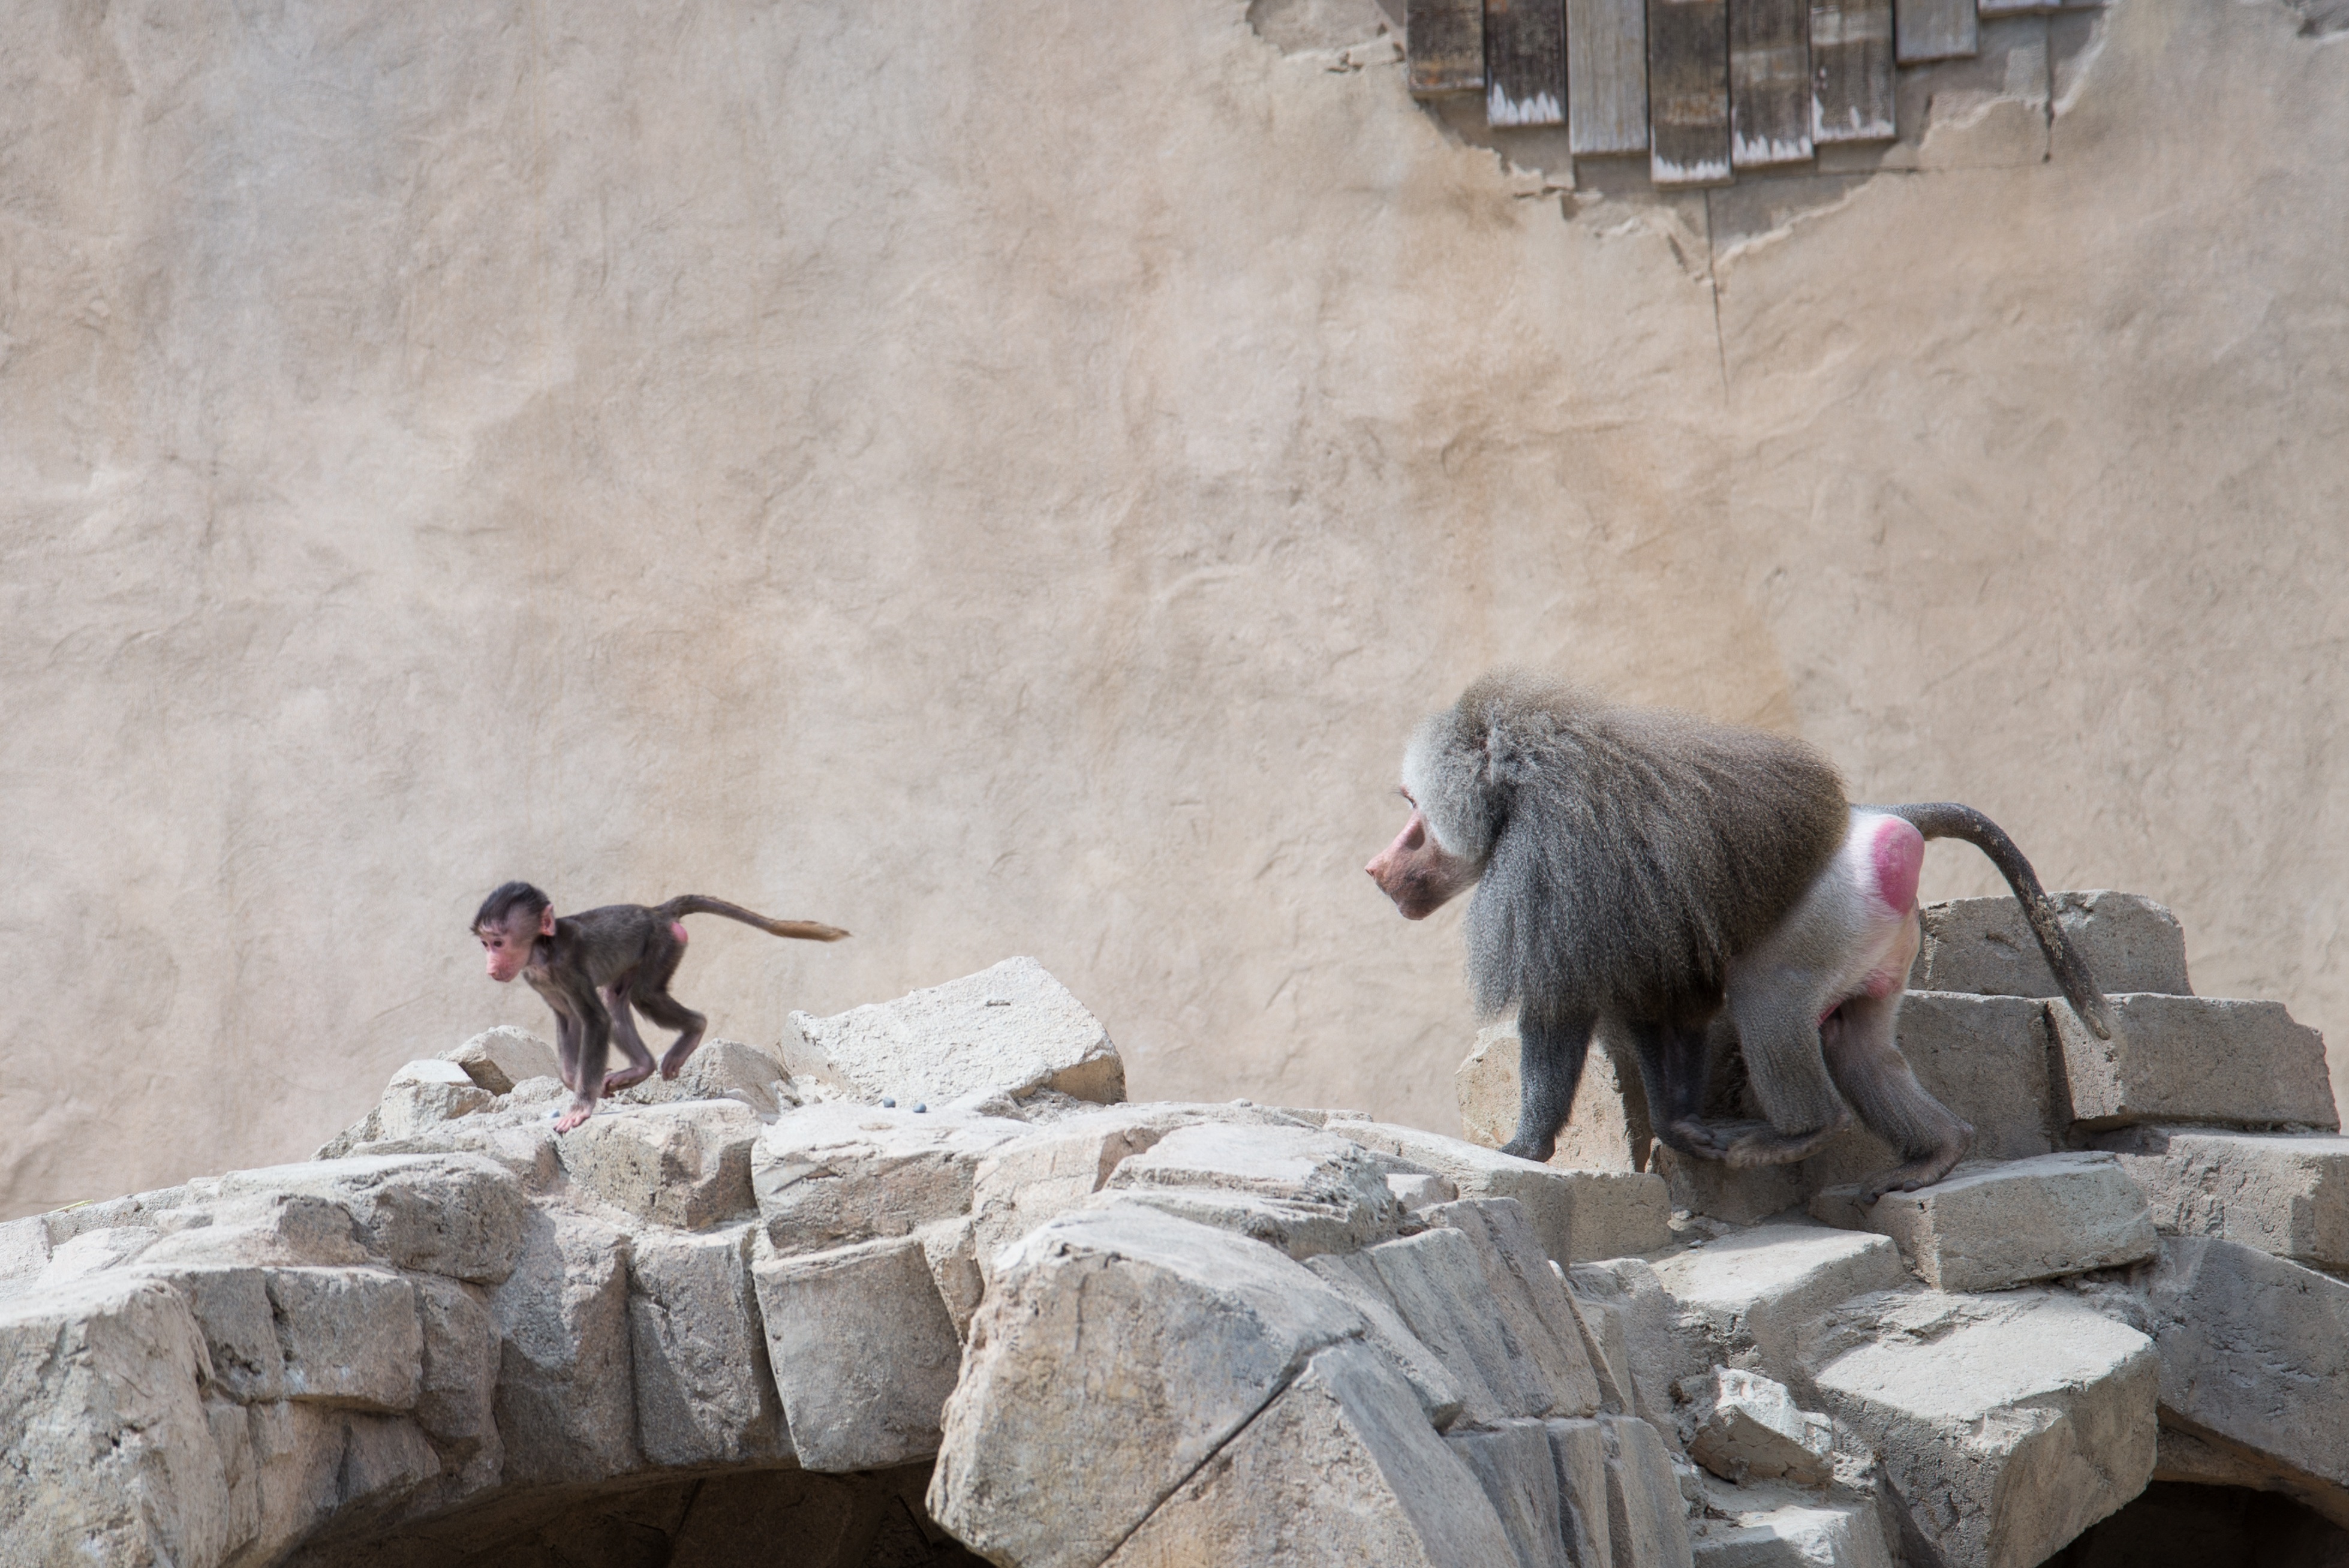
rock, play, running, run, cute, zoo, young, mammal, childhood, fauna, primate, playful, family, fun, ape, happy, baboon, toddler, active, chase, chasing, macaque, old world monkey, outdoor recreation